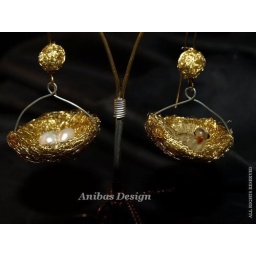
Hand made in brass and base metal wire, sweet water pearls and antique murano glass bird.